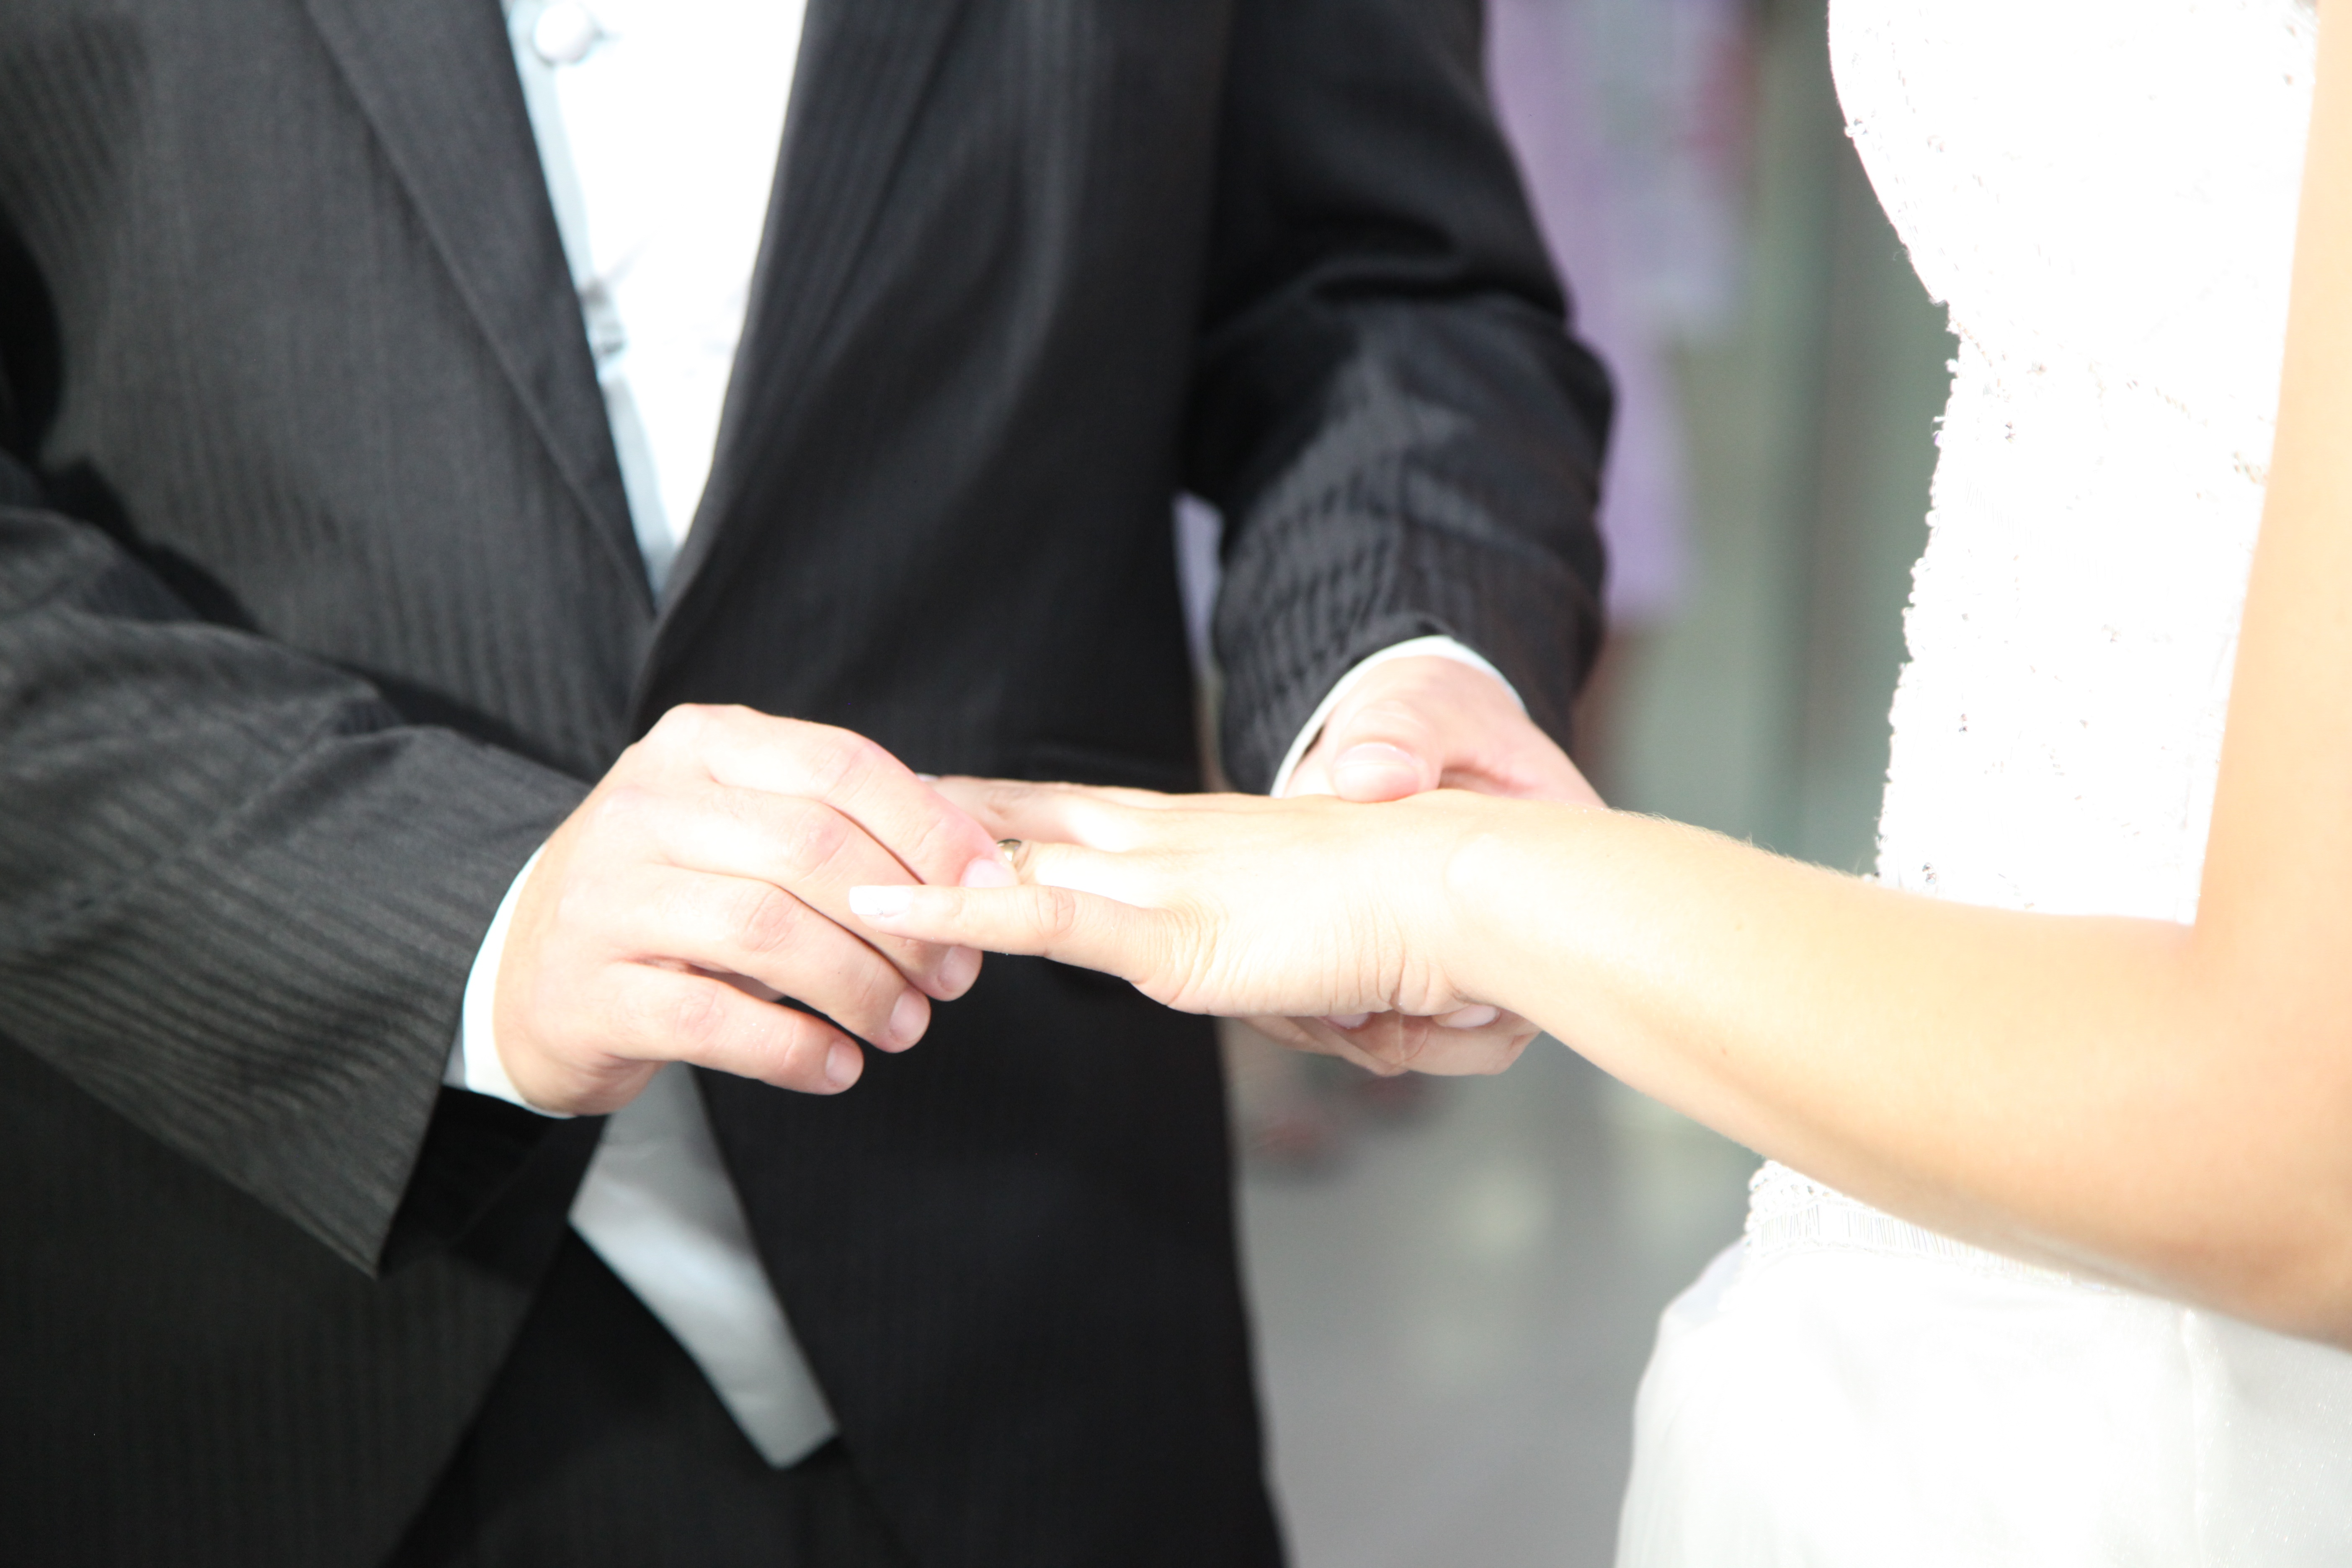
hand, man, suit, male, finger, arm, wedding, bride, groom, marriage, wedding ring, brand, tuxedo, ceremony, alliance, passion, casal, union, grooms, formal wear